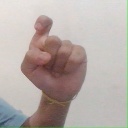
अक्षर: इ